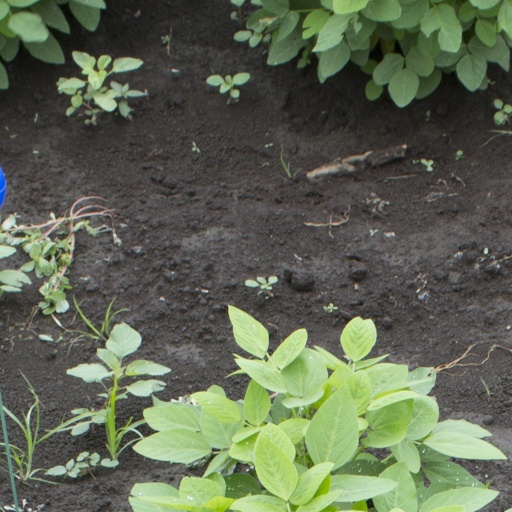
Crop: soybean